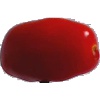
Label: Tomato 2